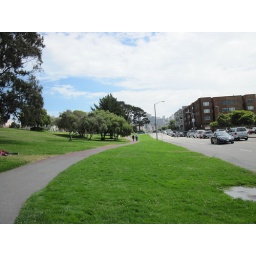
A day walking around SF. Random pictures of beautiful building and steetsA day walking around San Francisco. Random pictures of beautiful streets and buildings.